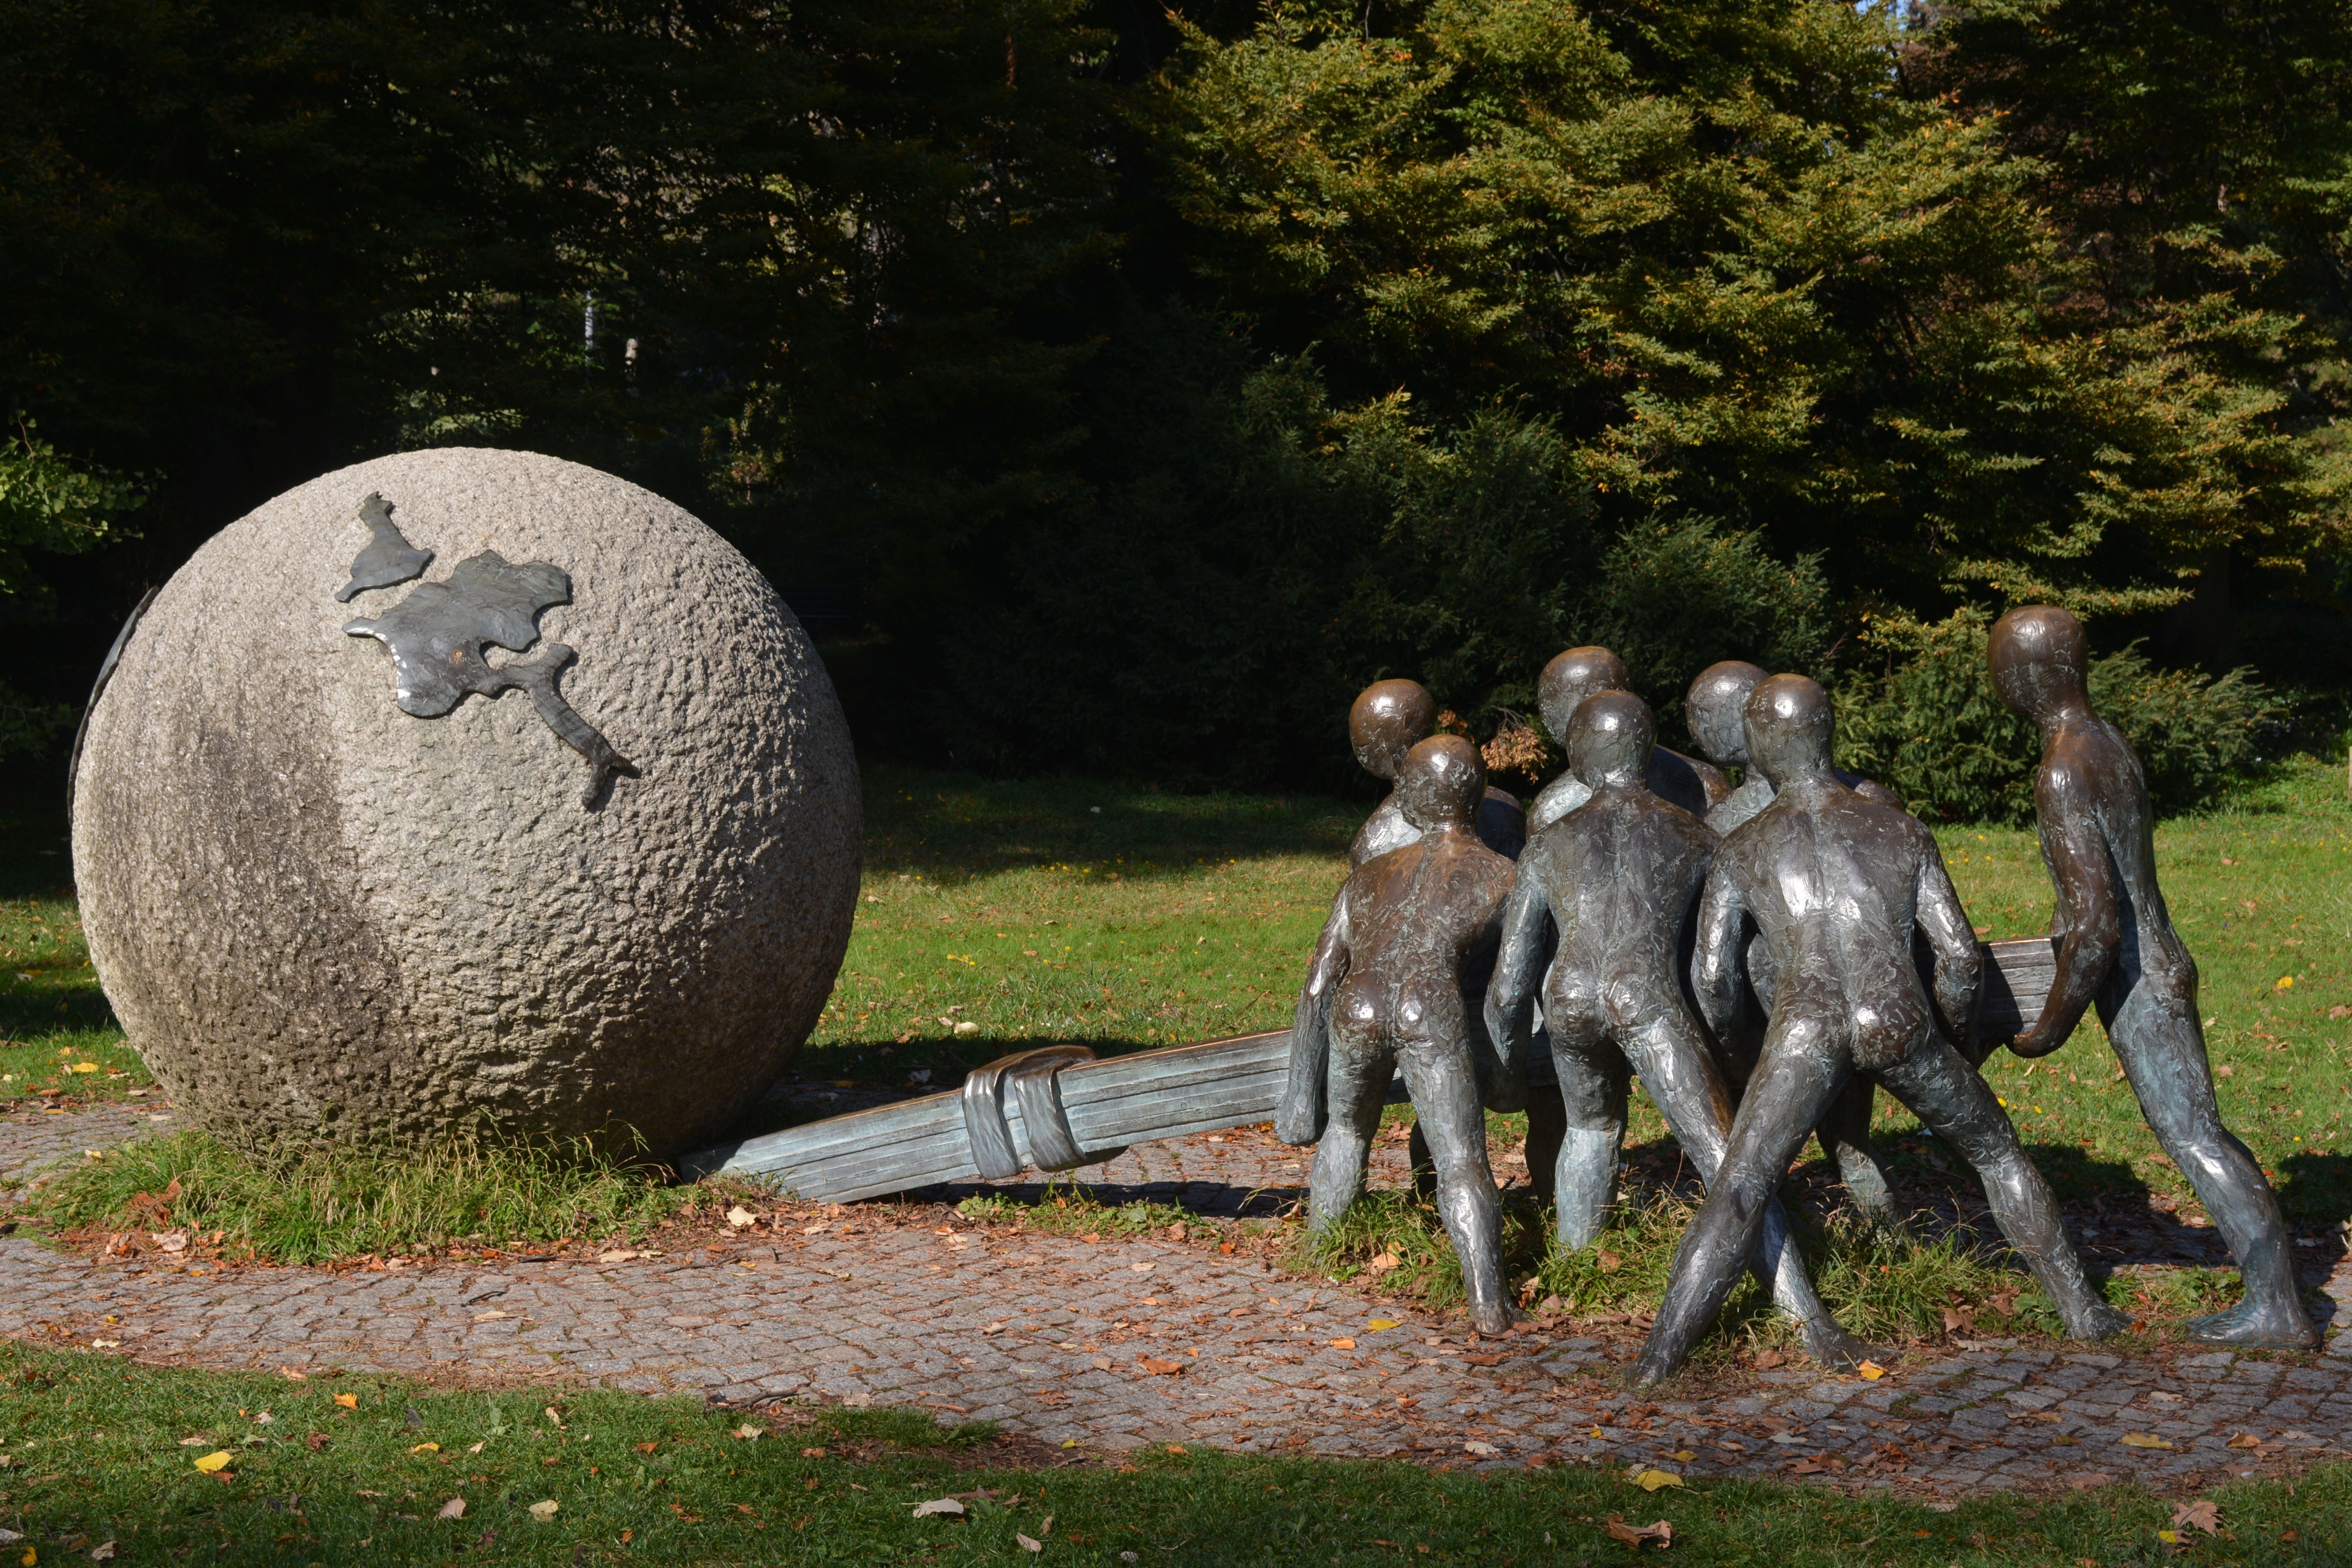
tree, monument, statue, zoo, peace, garden, globe, sculpture, art, children, image, lyon, world peace, ensemble pour la paix et la justice, xavier the fraissinette